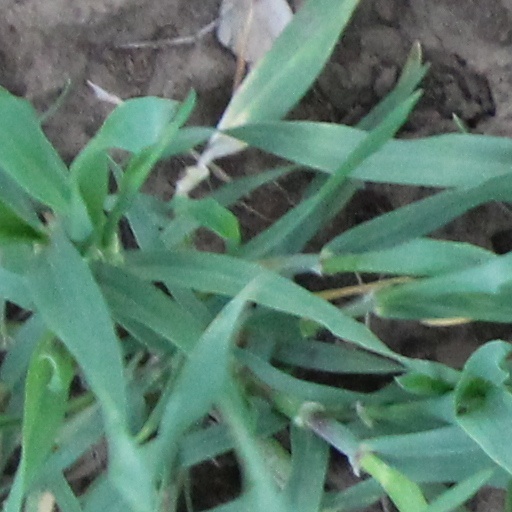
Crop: wheat